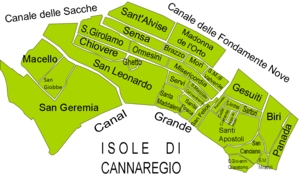
plan des iles du sestiere de cannaregio venise
Cannaregio est le plus septentrional des six sestieri de Venise. C'est sur ce sestiere qu'arrive le pont de la Liberté qui relie la ville au continent et le pont des Lagunes du chemin de fer.
Cet article recense les îles de la ville de Venise, en Italie.
Cet article recense les canaux de Cannaregio, sestiere de Venise en Italie.